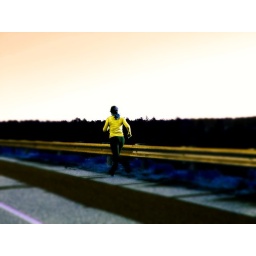
A woman running in a steel blue and yellow sunset